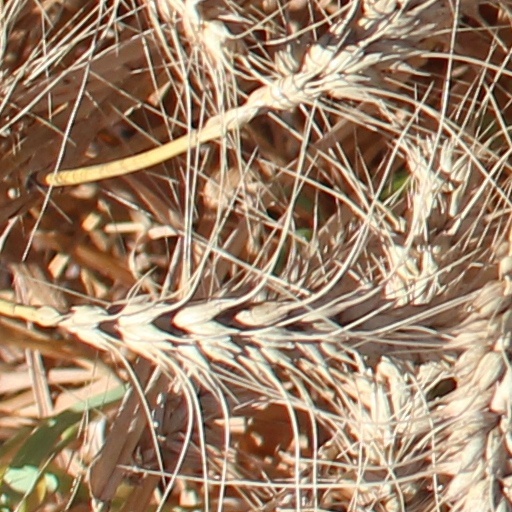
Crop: wheat